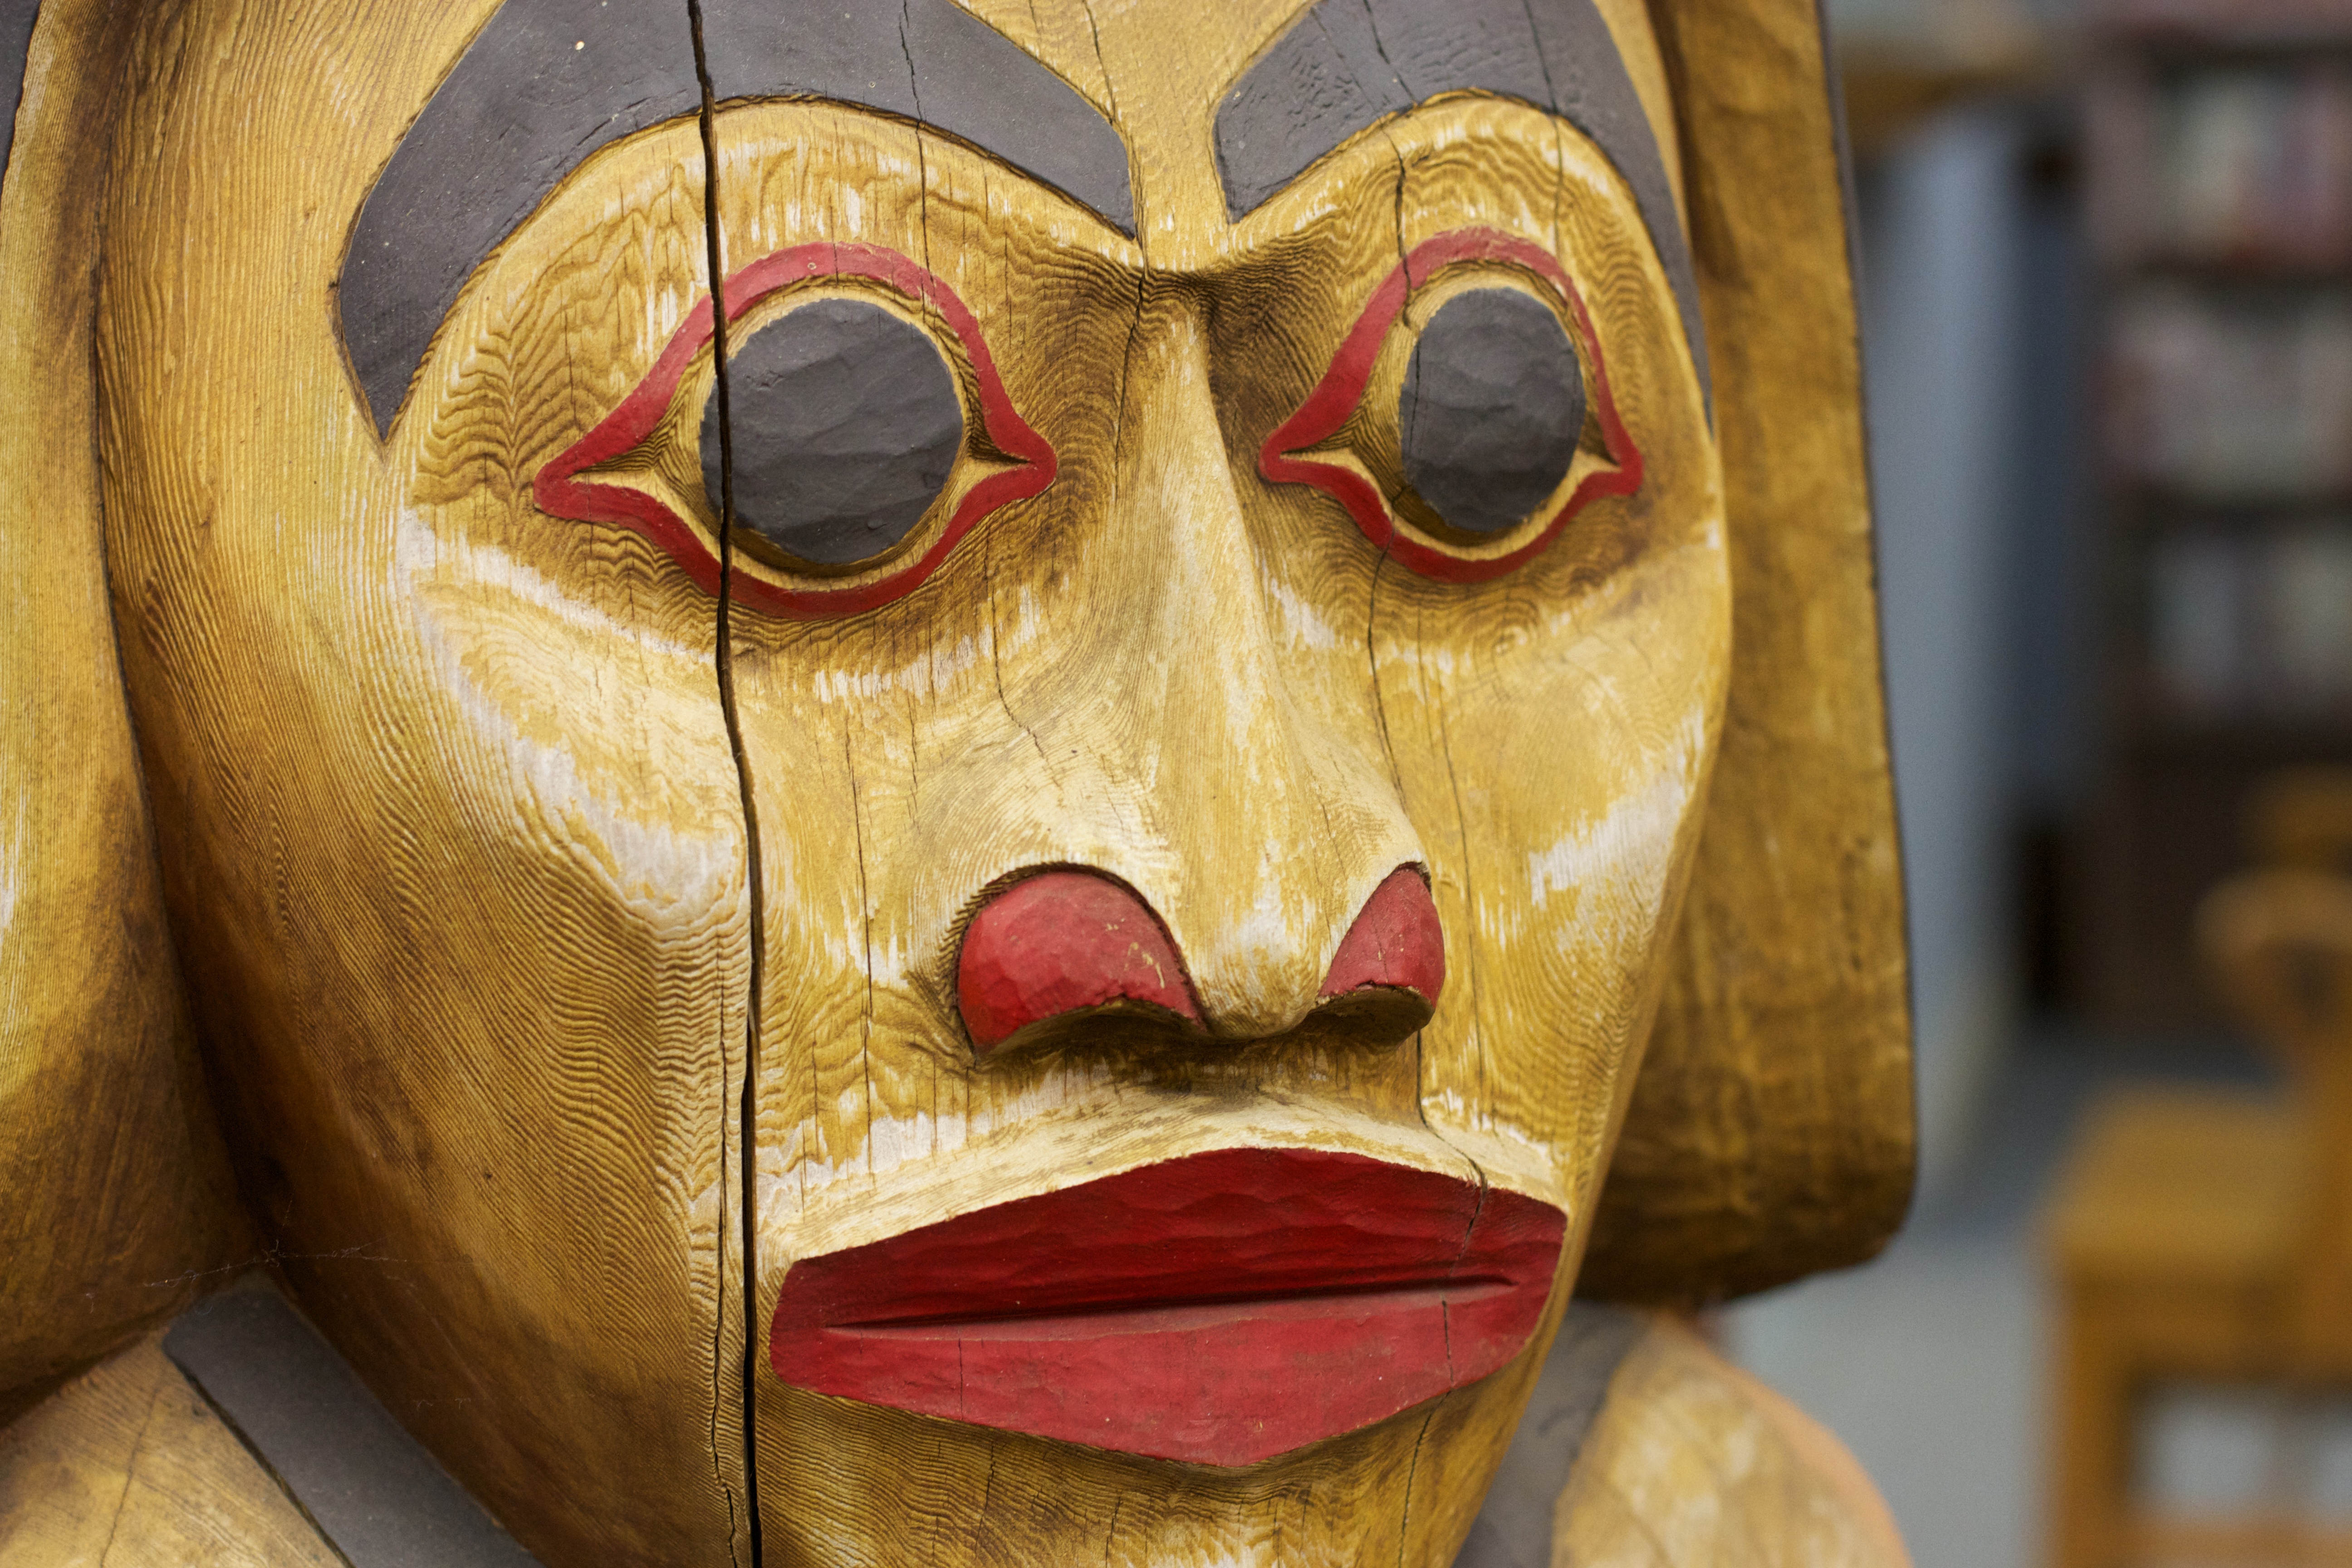
clothing, headgear, art, mask, temple, head, carving, costume, masque